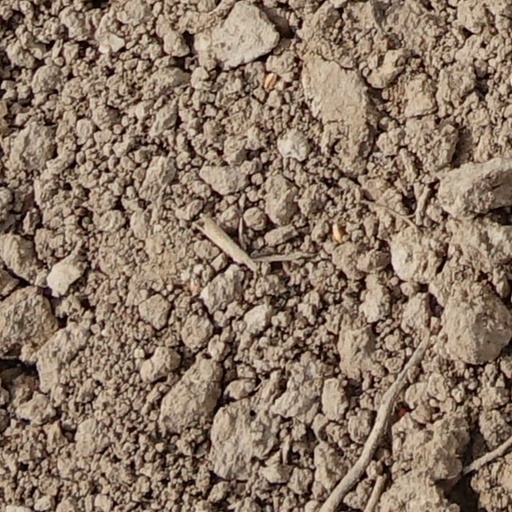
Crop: wheat